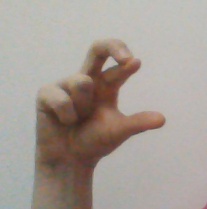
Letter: thal